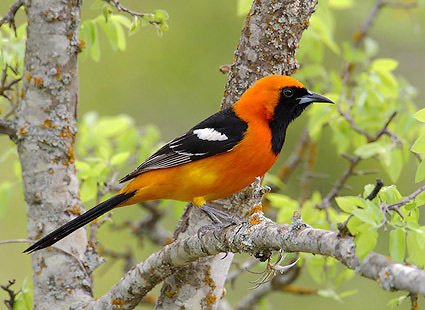
a small bird with a complete orange body and black nape and tail feathers.
this bird has an orange belly and breast, white wingbars, and a sharp pointy bill.
this is an orange bird with a black wing and a black throat.
small orange yellow black and white bird with long tarsus and medium to long black beakorange bird, with black throat, back, tail, and white wingbars
this bird has wings that are black and white and has an orange belly
this particular bird has a yellow and orange belly and breasts and black throat
this bird is red with black and has a long, pointy beak.
this particular bird has a belly that is orange and has black secondariesan orange and black bird with a long pointy beak, a black and white striped wing, a long tail, short legs, and a black eye.
Species: Hooded Oriole